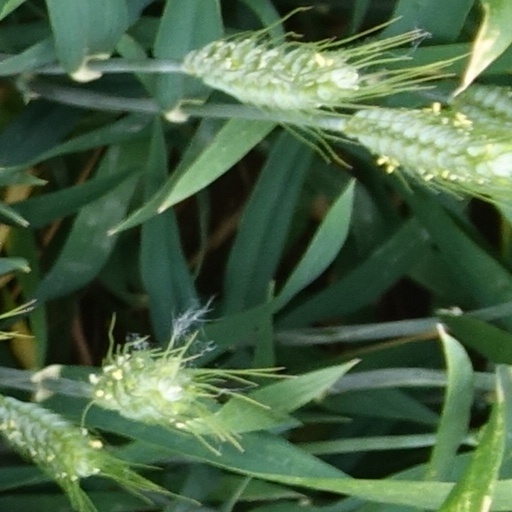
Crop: wheat